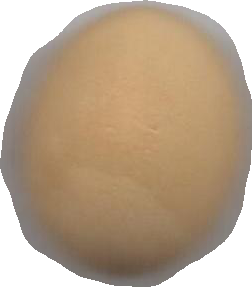
Variety: Grobogan